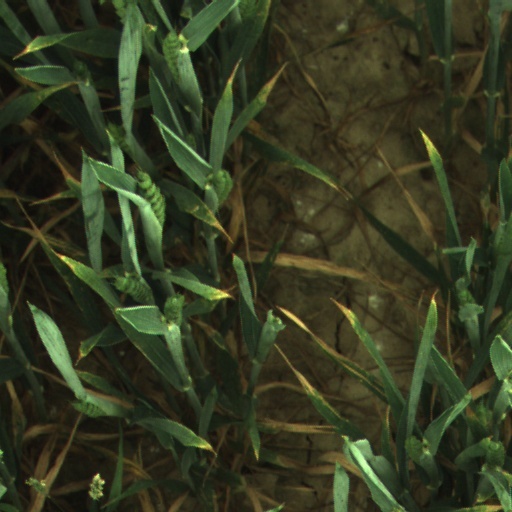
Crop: wheat